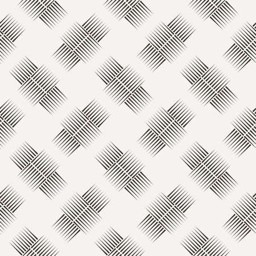
seamless pattern of lines in the style of engraving